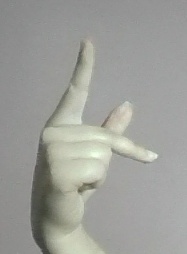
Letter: dha